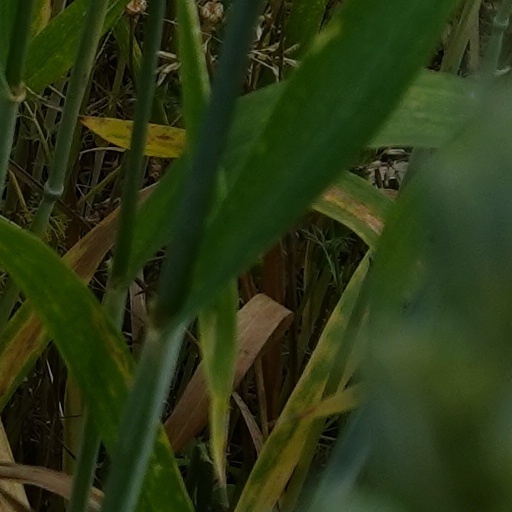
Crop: wheat